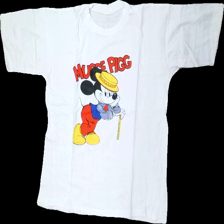
View: front
Type: T-shirt
Category: Unisex
Brand: Missing
Colors: White
Material: 100% Cotton
Pattern: Other
Cut: Loose, C-collar
Size: L
Season: All
Trend: 90s
Price range: 100-150
Recommended usage: Reuse
Description: white t-shirt with print